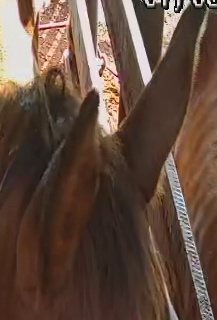
Face region: ears (position_of_ears)
Pain indicator: not_present